Boston Whaler

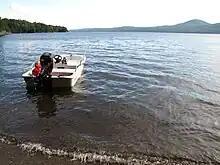
The 110 Sport

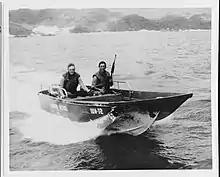
Boston Whaler on harbor defense in Danang Harbor, South Vietnam, August 1966

While Boston Whalers are primarily seen as recreational boats, Brunswick Boats maintains a commercial division that sells Boston Whalers to coast guard and naval units worldwide. Boston Whalers were used in the Vietnam War by both the Navy SEALs and the United States Coast Guard in rescue and river patrol missions.